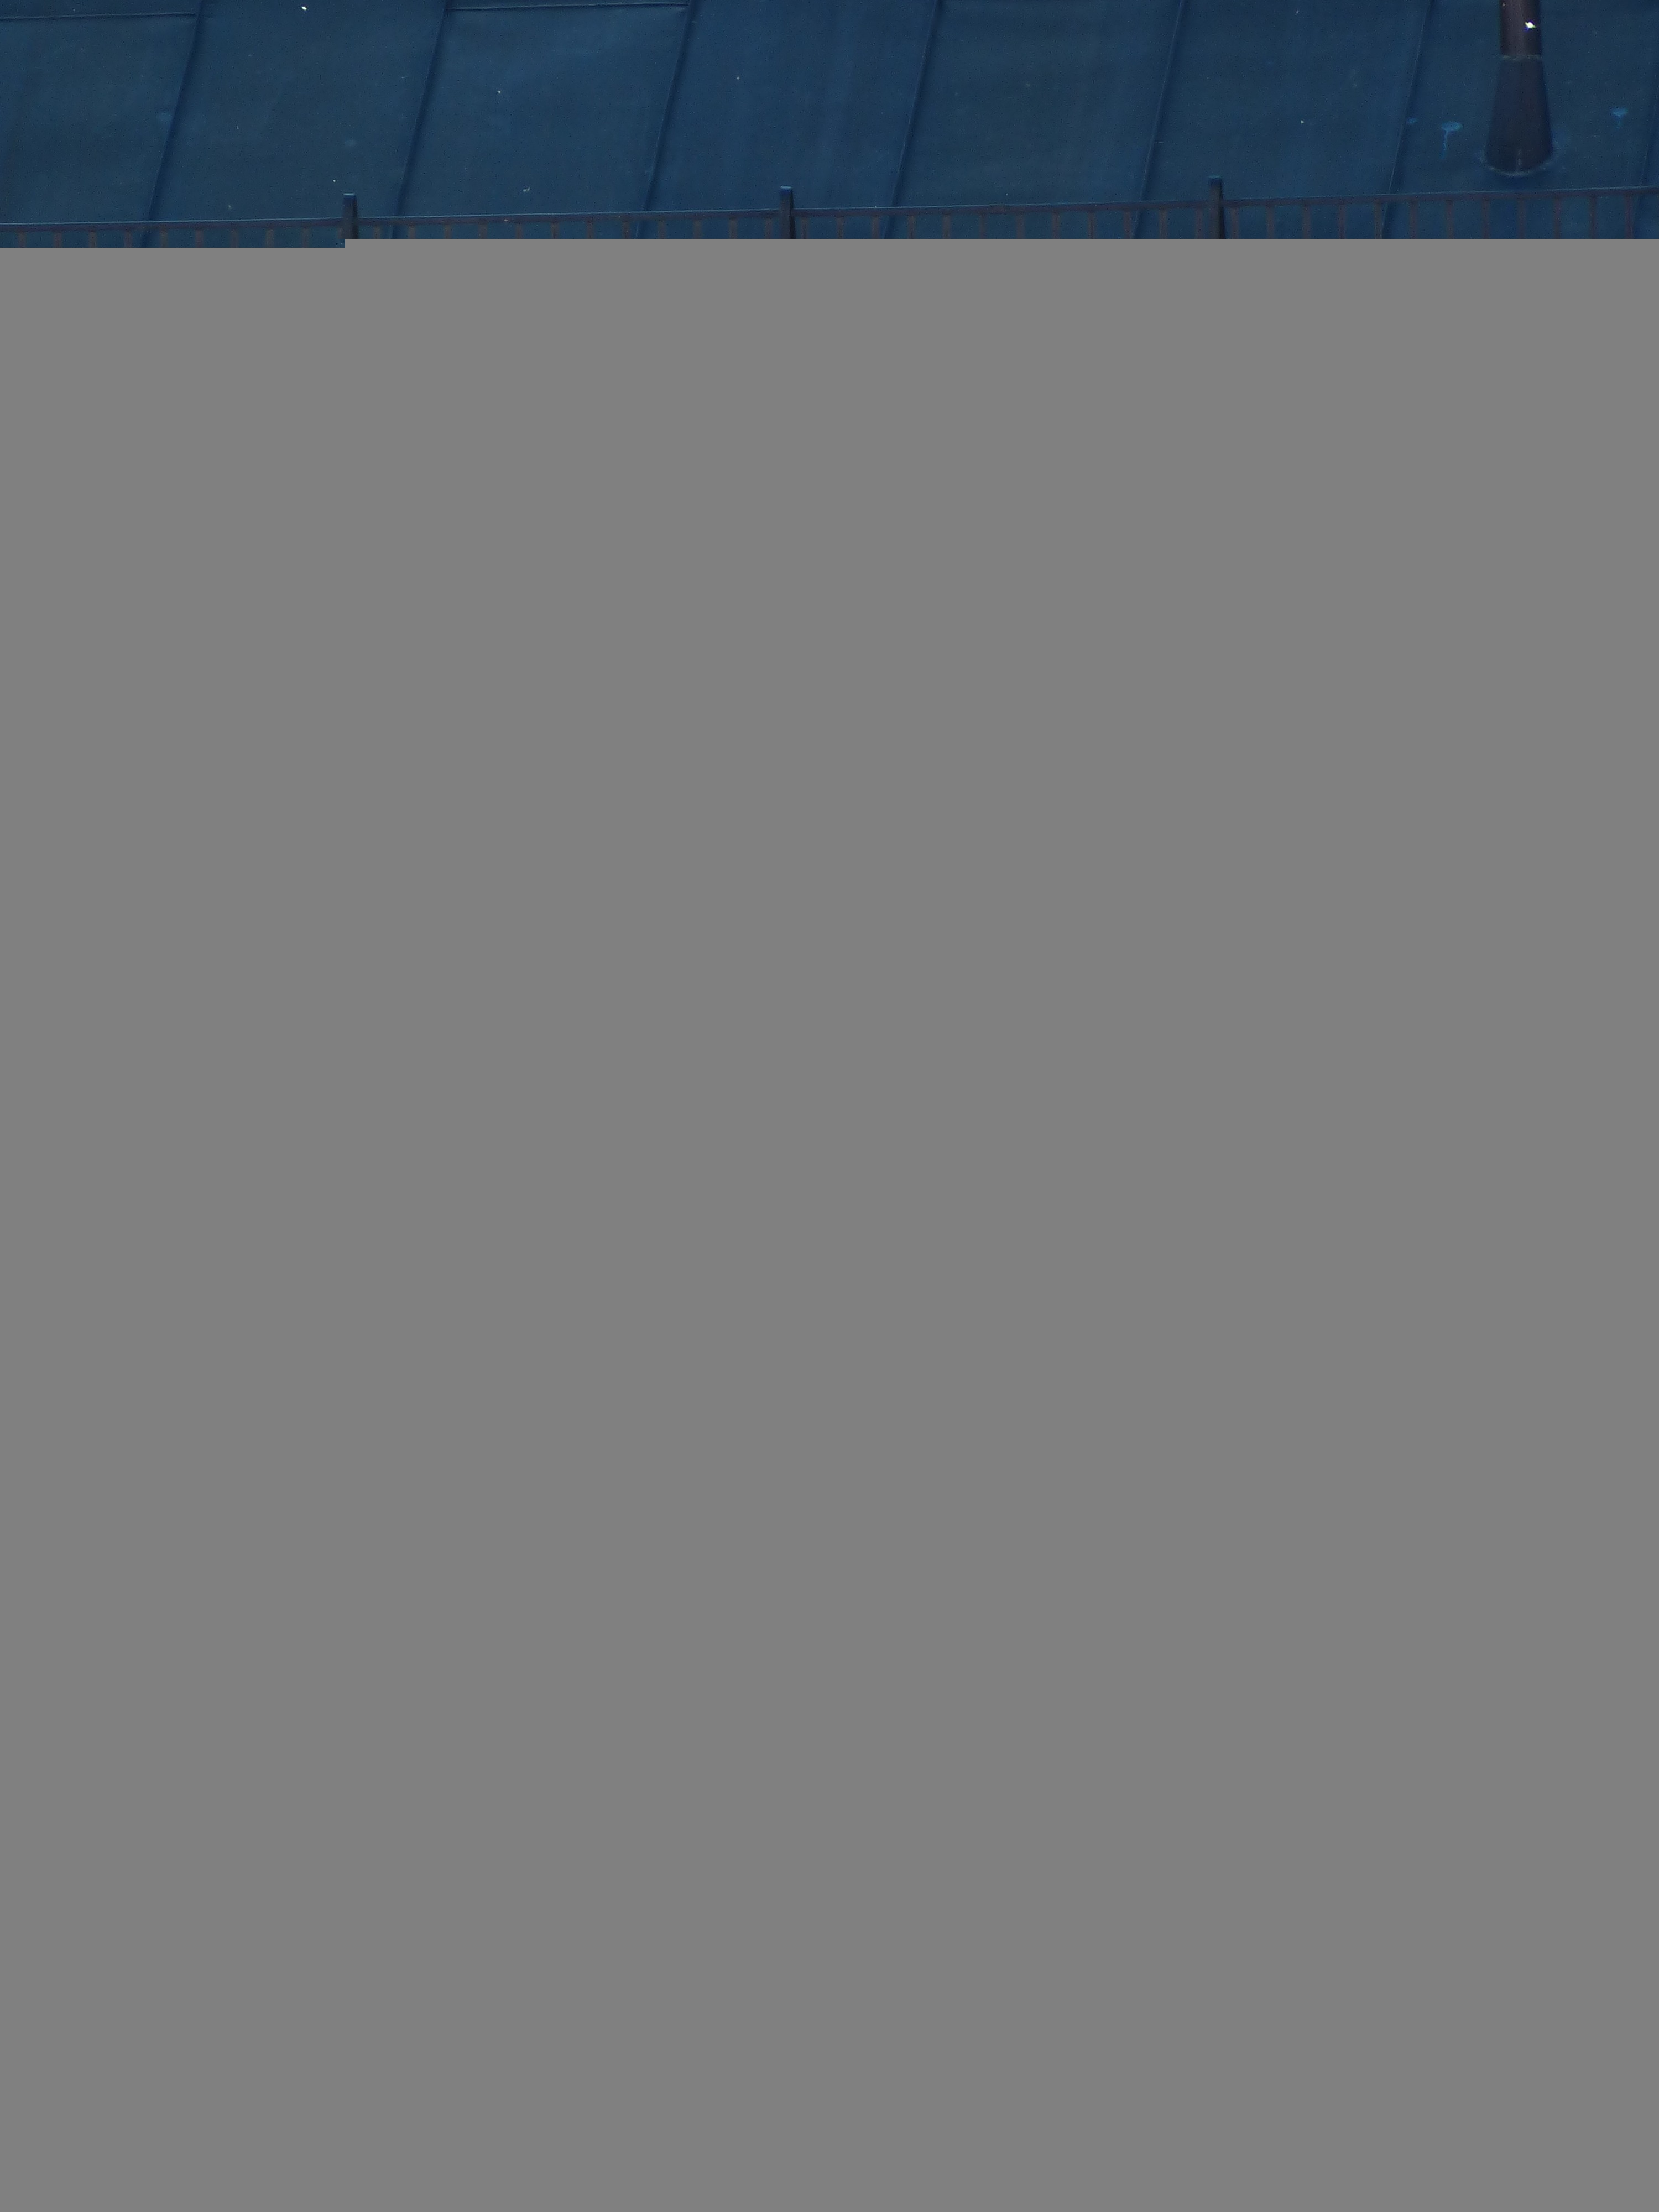
man, light, floor, pattern, line, color, blue, artwork, brand, austria, font, figure, design, text, shape, salzburg, screenshot, male figure, kapitelplatz, balkenhol mozartkugel, sphaera, ball gold